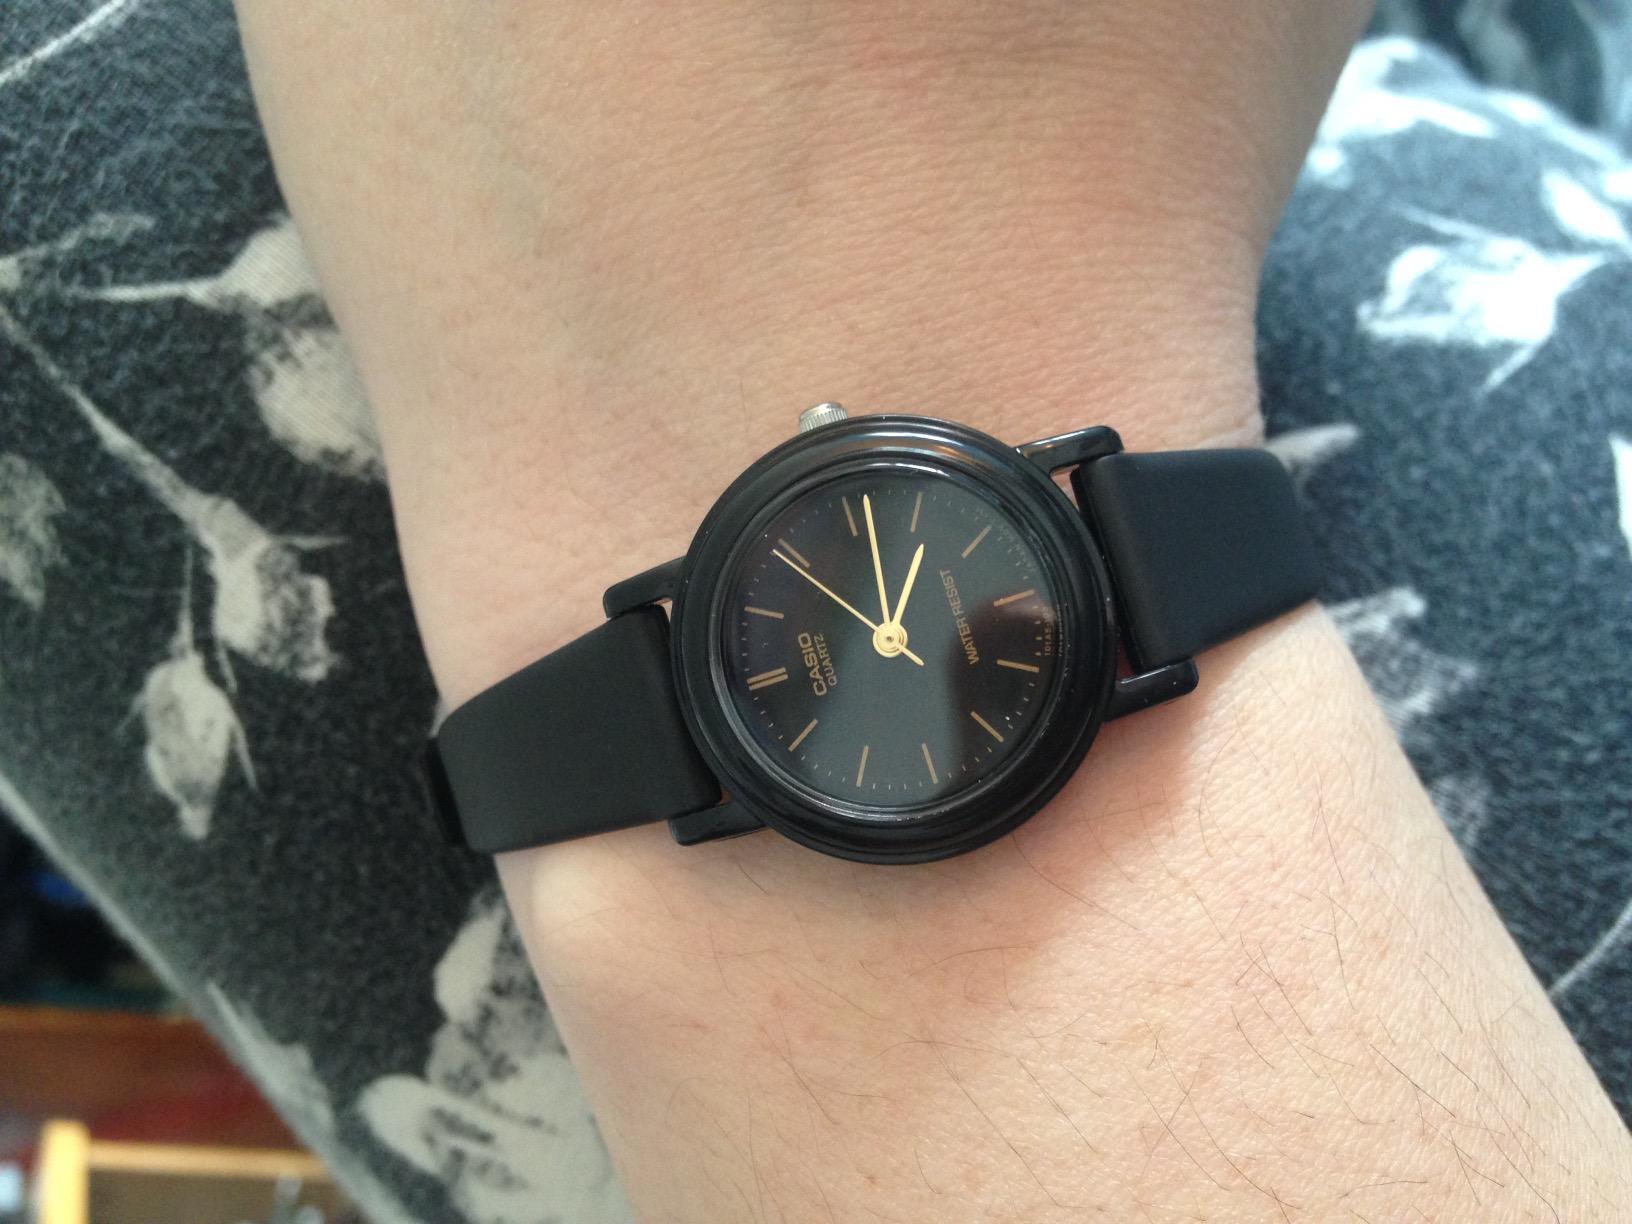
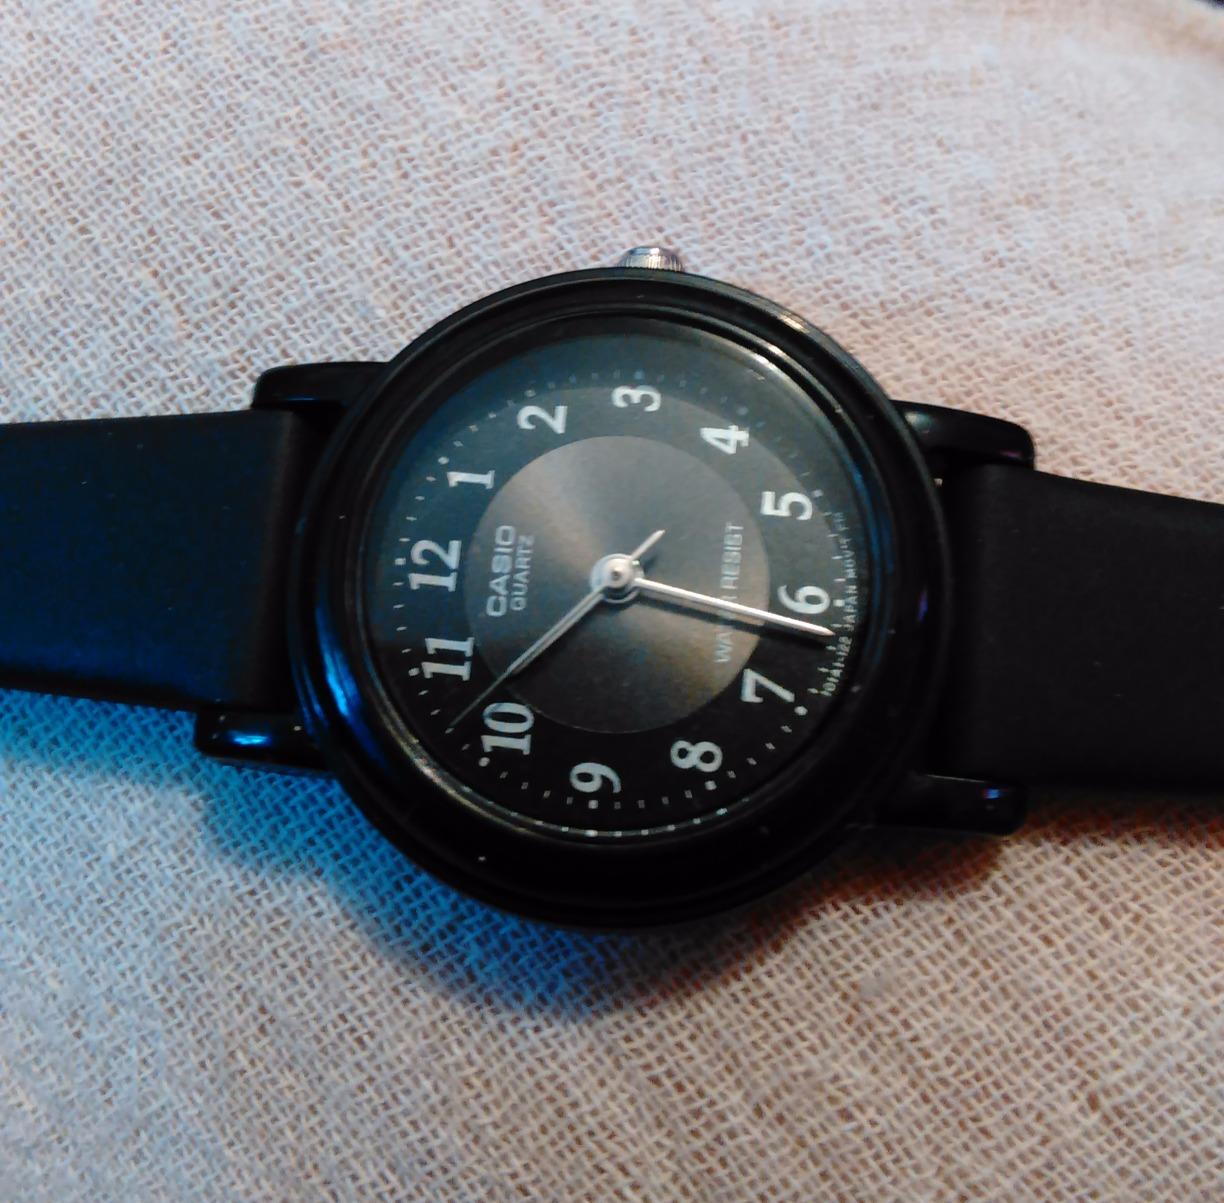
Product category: accessories_watch
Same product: no